Sophie Magdalene of Brandenburg-Kulmbach

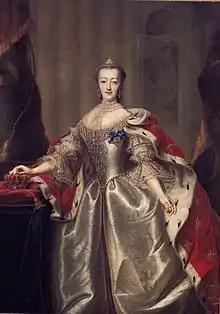
Portrait by Andreas Brünniche,

Sophie Magdalene of Brandenburg-Kulmbach (28 November 1700 – 27 May 1770) was Queen of Denmark and Norway by marriage to King Christian VI of Denmark and Norway.